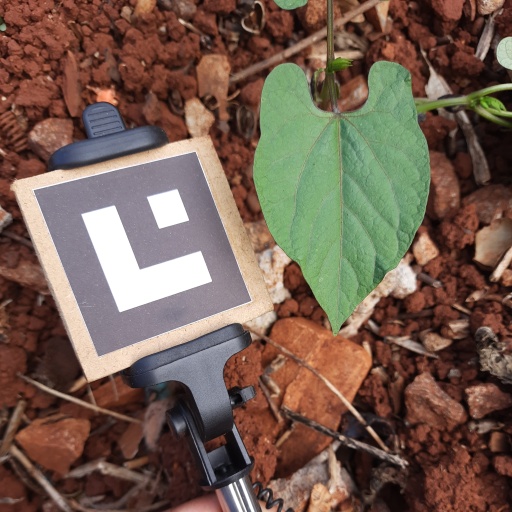
Observations: flat surface, no eating holes, under cloudy sky